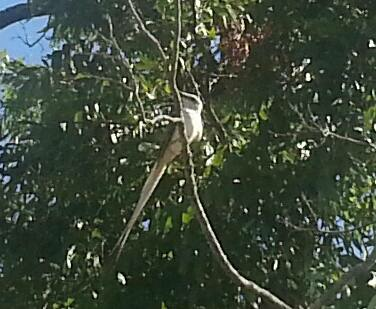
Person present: No